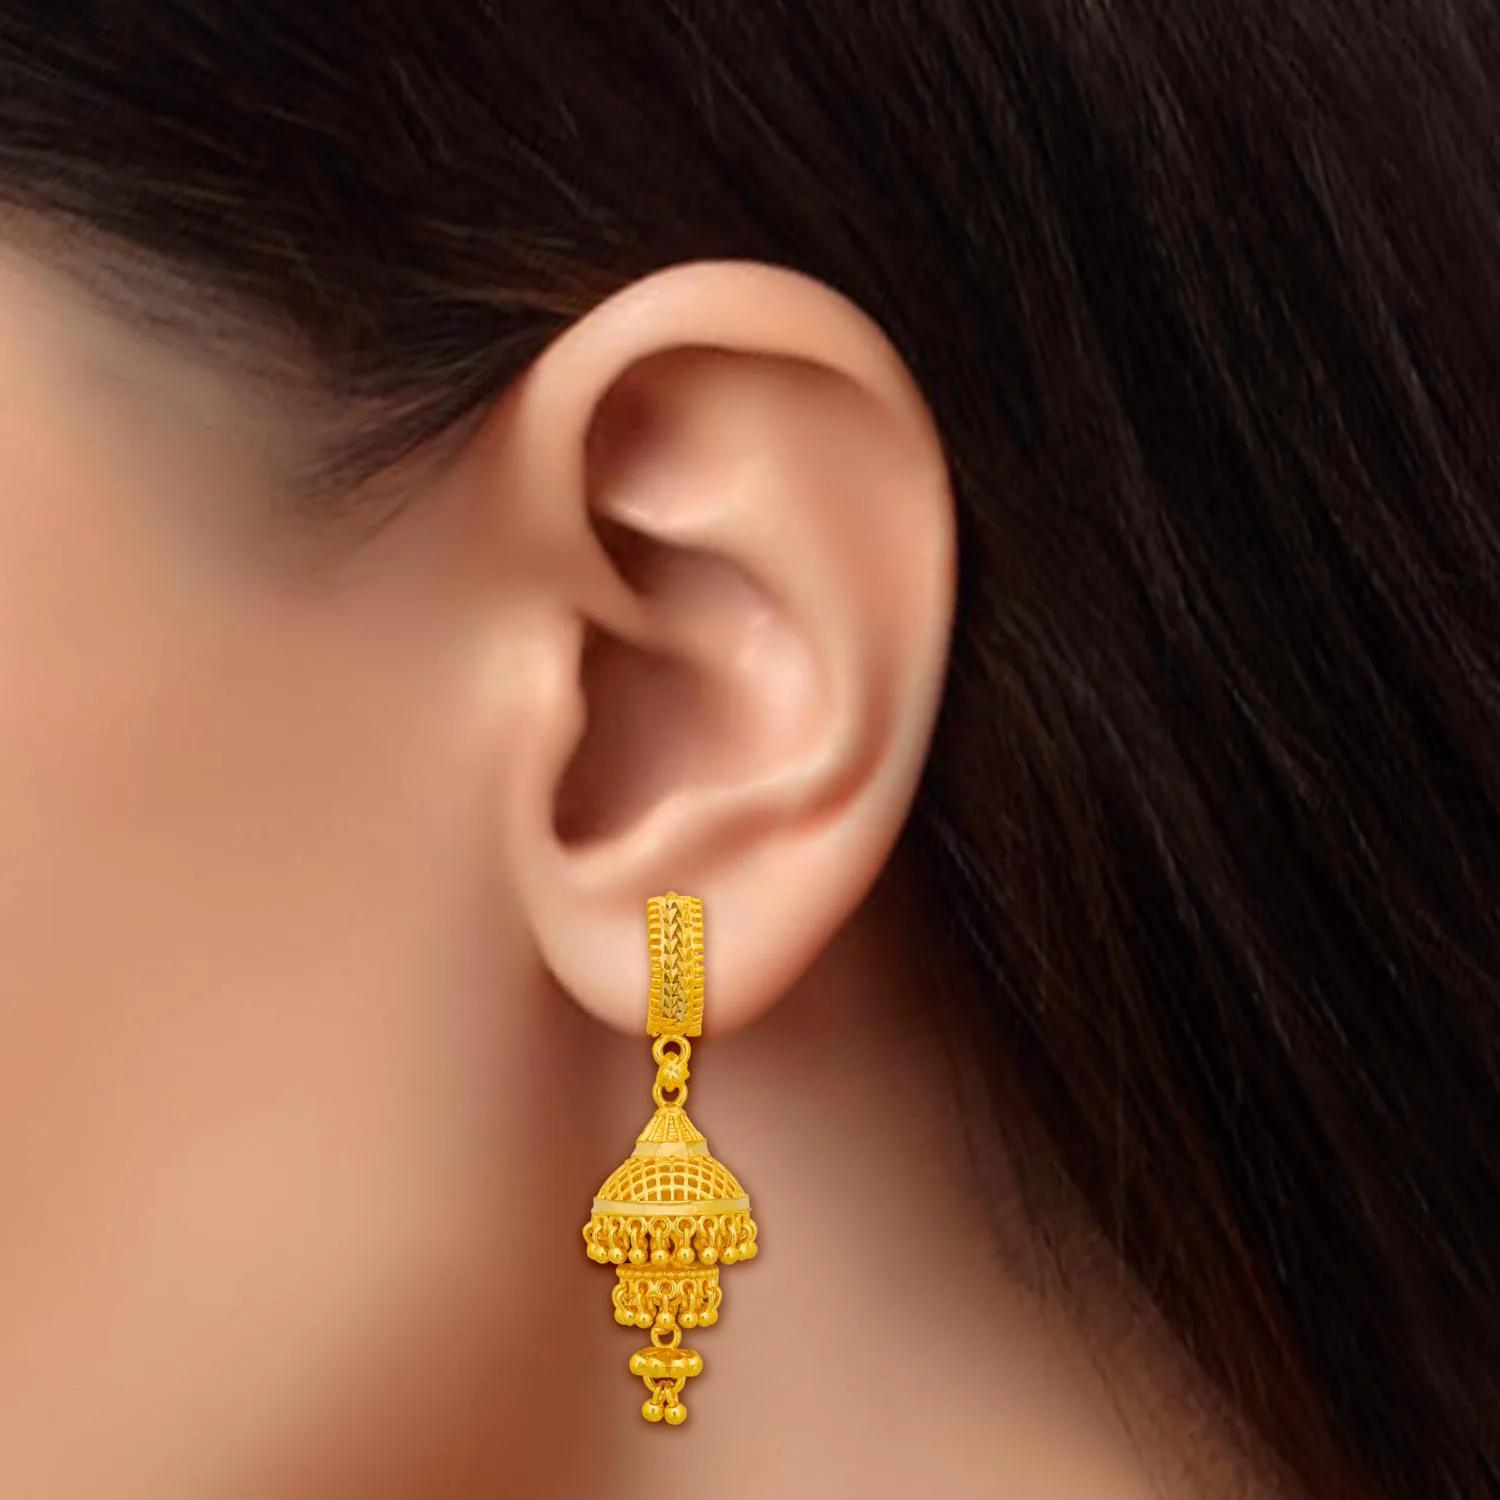
Traditional Gold Platted New Bali Jumkhi Earrings Collection ERG2055
Type: Earrings
Brand: arch fashion
Price: Rs. 323
Traditional Wear Earrings Made with Brass and Gold Plated Premium Quality Earrings. Best Poduct For Gift Your Loved Ones. Or Gift To Your Self Its Add Charm In Your Beautiful Personality. Its Look Good On Indian Traditional Wear Dress And Sarees. Traditional Wear Earrings Made with Brass and Gold Plated Premium Quality Earrings. Best Poduct For Gift Your Loved Ones. Or Gift To Your Self Its Add Charm In Your Beautiful Personality. Its Look Good On Indian Traditional Wear Dress And Sarees.